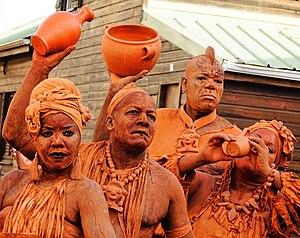
représentation rurale des hommes et femmes d'argiles lors du carnaval en Martinique
Le carnaval de Martinique se déroule du samedi au mercredi de la semaine des jours gras précédant le carême ; notamment le samedi gras, le lundi gras, le mardi gras et le mercredi des cendres.